Betsy DeVos

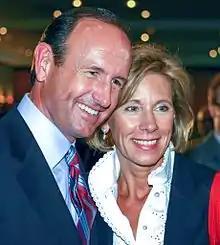
Dick and Betsy DeVos at the October 10, 2006 gubernatorial debate in Grand Rapids, Michigan

DeVos is known as "a fierce proponent of school vouchers" that would allow students to attend private schools with public funding. According to "The New York Times", it "is hard to find anyone more passionate about the idea of steering public dollars away from traditional public schools than Betsy DeVos".